Great Mass in C minor, K. 427 (film)

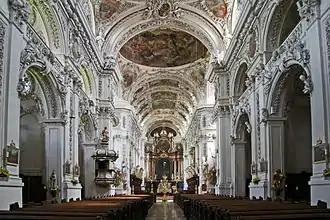
Interior of the Stiftsbasilika

John Eliot Gardiner had performed the "Mass" in a version that he had himself devised by emending Aloys Schmitt's work of 1901. Other conductors had used the reconstructions assembled by H. C. Robbins Landon or Helmut Eder. Bernstein's preference for the Franz Beyer edition was unorthodox but not, in the end, important. "In this instance, it is the conductor rather than the editor who determines what version of the great Mass we are to hear, for his own individuality [lays] upon it that embrace which he gave to all the music he loved".